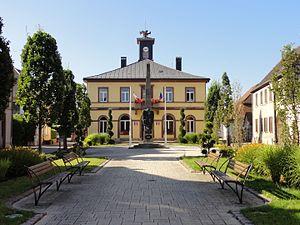
Seltz est une commune française située dans le département du Bas-Rhin, en région Grand Est.